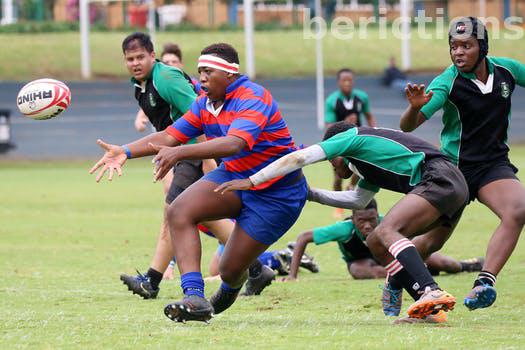
Label: Watermark